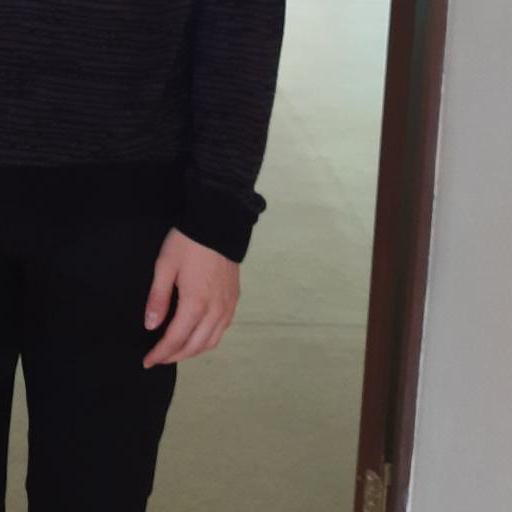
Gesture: no_gesture